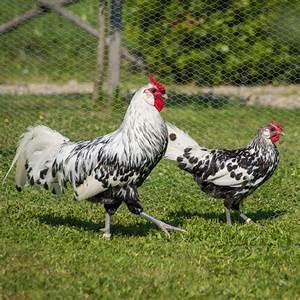
chicken